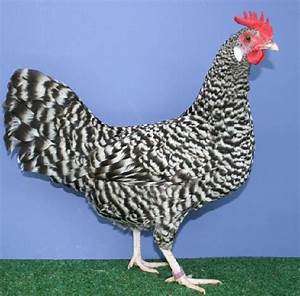
Label: chicken